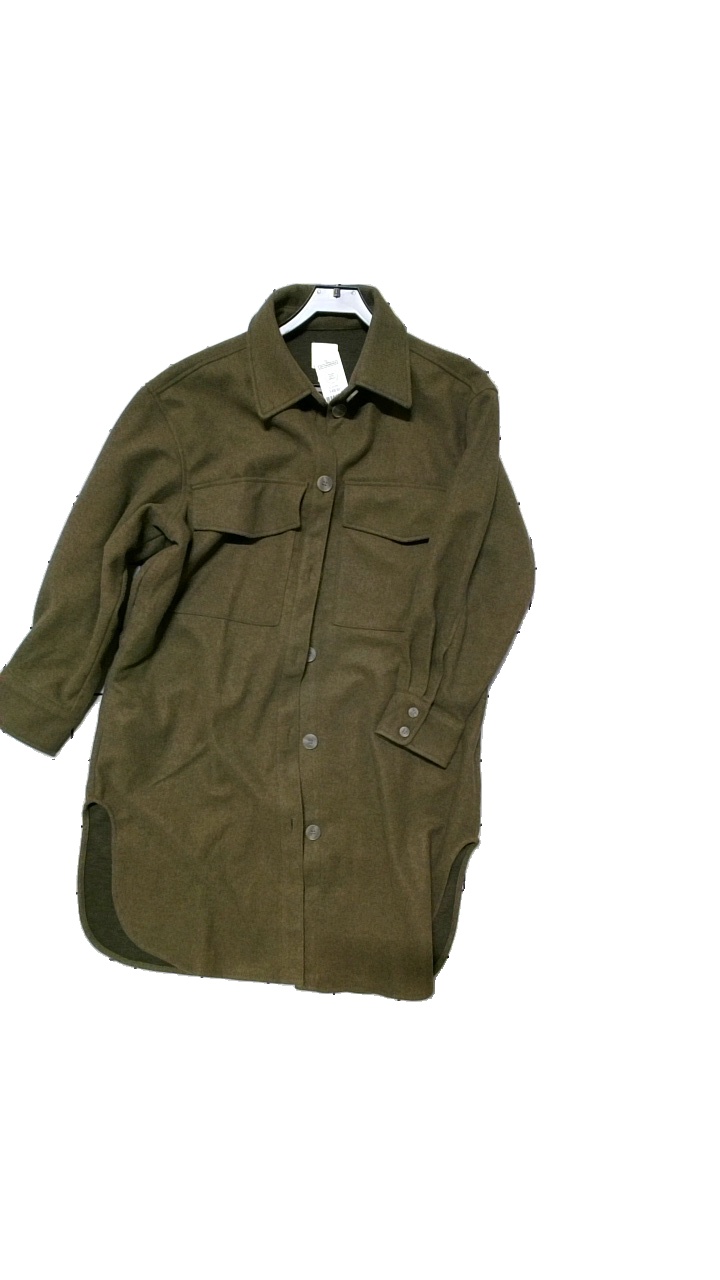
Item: Blouse (Ladies)
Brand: H&m
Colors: Green
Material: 82% polyester, 9% viscose, 9% acrylic
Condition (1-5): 5
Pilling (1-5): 4
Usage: Reuse
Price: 100-150